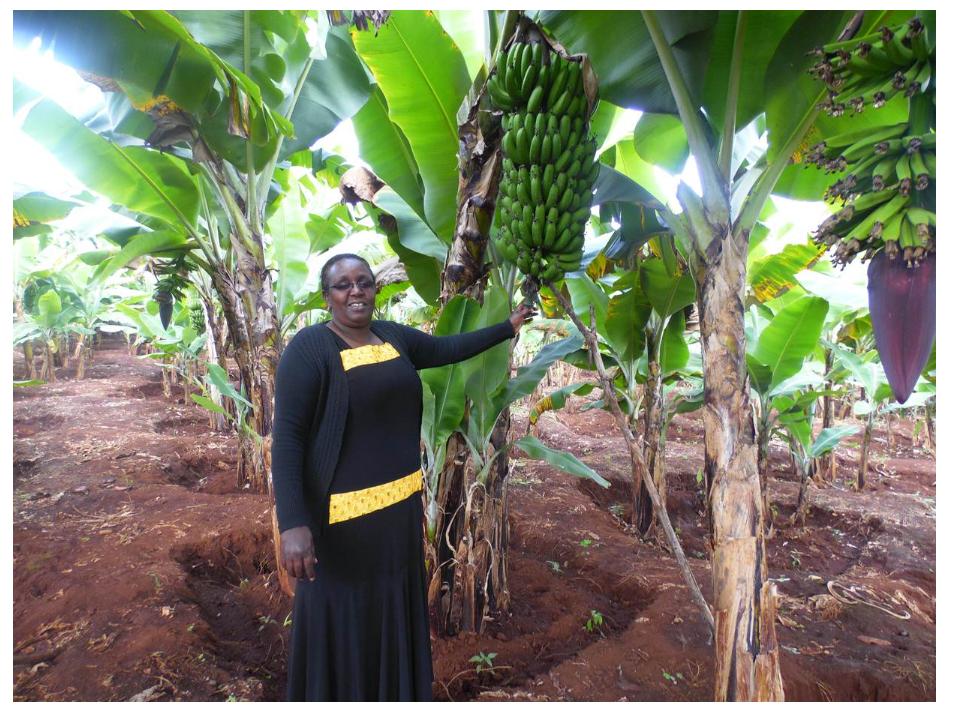
Mwanamke amesimama shambani kati ya miche ya ndizi, akitazama na kuangalia mazao yaliyokomaa akijitahidi kuhakikisha mazao hayo yana stawi vizuri kwa ajili ya mavuno ya biashara na chakula.